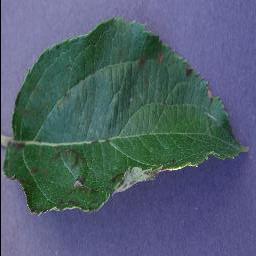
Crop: apple
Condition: scab